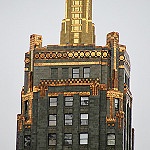
Label: buildings